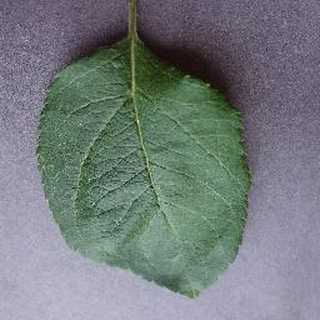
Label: healthy_apple